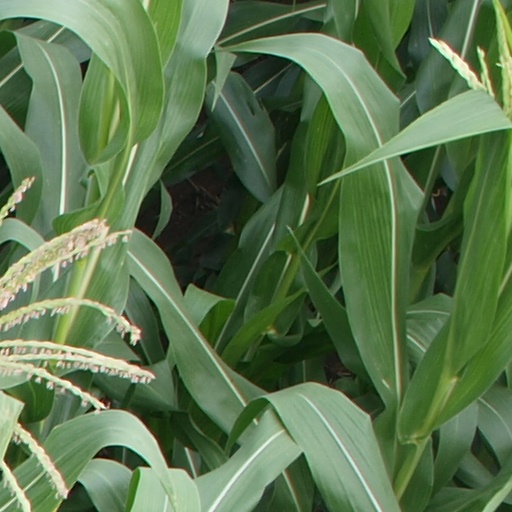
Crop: maize; corn